Ottilie Maclaren Wallace

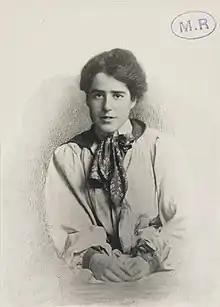

Ottilie Helen McLaren (or MacLaren) Wallace (2 August 1875 – 17 October 1947) was a sculptor, a pupil of Auguste Rodin and an Associate Member of the Royal Society of British Sculptors.